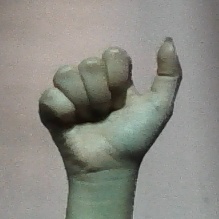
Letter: dhad